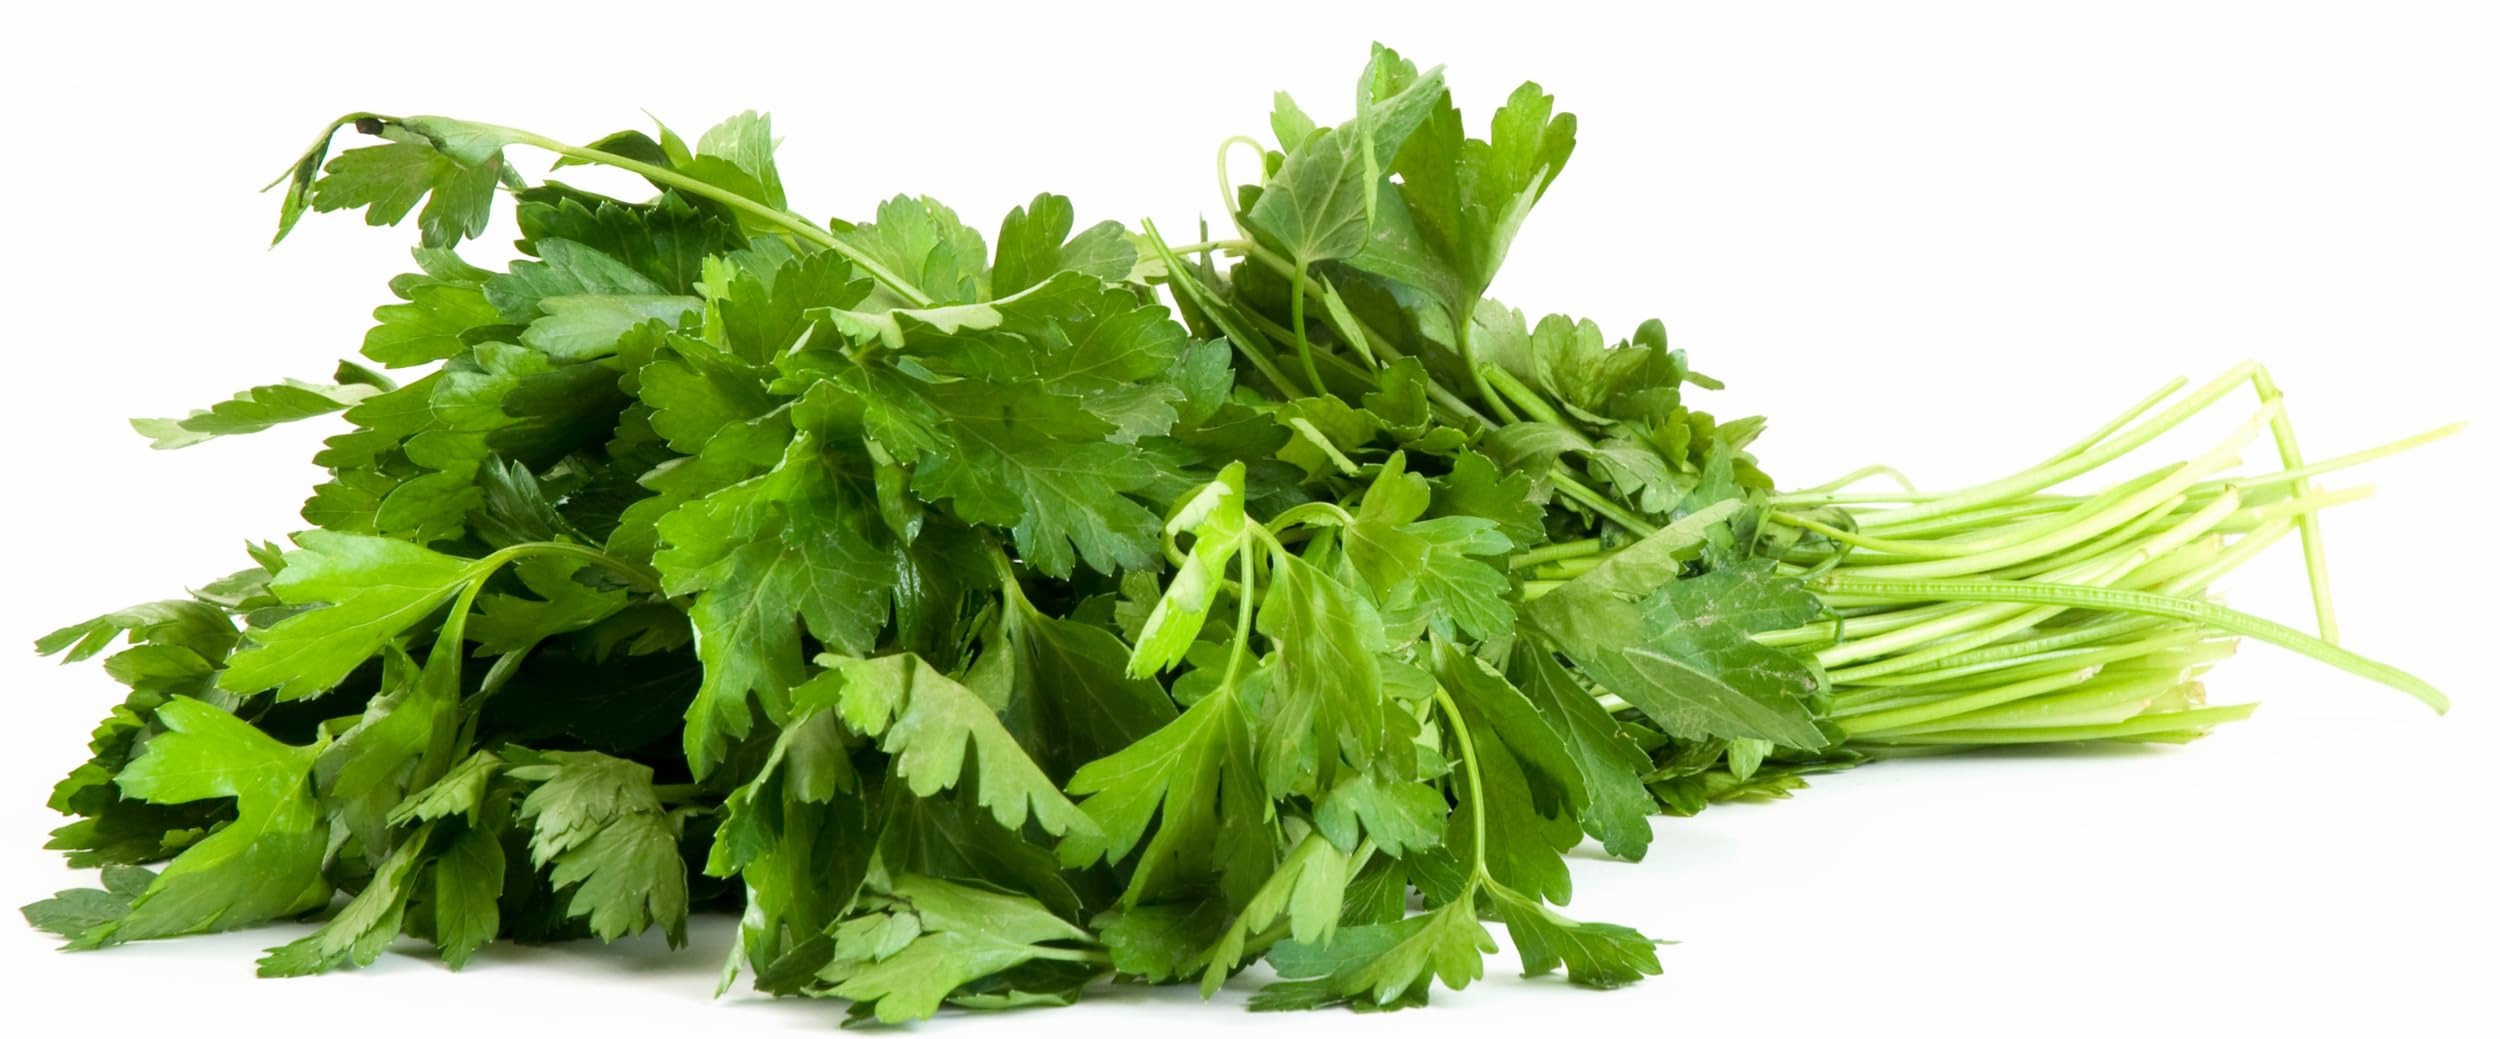
Item Name: Rani Fresh Cilantro (Coriander) Leaves 2.5oz - 3.5oz, Pack of 1 ~ All Natural | Vegan | Gluten Friendly | NON-GMO | Product of USA
Bullet Point 1: You'll LOVE our Fresh Cilantro (Coriander) Leaves by Rani Brand--Here's Why:
Bullet Point 2: 🌿SPECIAL NOTE: These are fresh leaves, they have 3-5 days shelf life, maximum 7 days. Keep Refrigerated.
Bullet Point 3: 🌿FRESH MAKES IT TASTIER! These leaves are grown in in the USA, we don't pick them off the plant until you order them!
Bullet Point 4: 🌿Packed in a breathable barrier Plastic Bag, guaranteed to arrive to you in good condition! Rani is a USA based company selling spices for over 40 years, buy with confidence!
Bullet Point 5: 🌿. Net Wt. 2.5oz - 3.5oz (Pack of 1). Used in Indian Cooking, Chutney's, Curries & Ayurvedic Medicine.
Product Description: Cilantro leaves, also known as coriander leaves or Chinese parsley, are the bright green, delicate leaves of the coriander plant (Coriandrum sativum). These leaves have a distinct citrusy, slightly peppery flavor with a hint of sweetness, making them a popular herb in many cuisines around the world. Commonly used fresh as a garnish or ingredient in a variety of dishes, particularly in Mexican, Indian, Thai, and Vietnamese cuisine. They add a refreshing and aromatic element to dishes such as salsas, guacamole, curries, soups, salads, and stir-fries. Additionally, cilantro leaves are often chopped and sprinkled over tacos, burritos, and other Mexican dishes for a burst of flavor and color.
Value: 1.0
Unit: Count

Price: 7.99